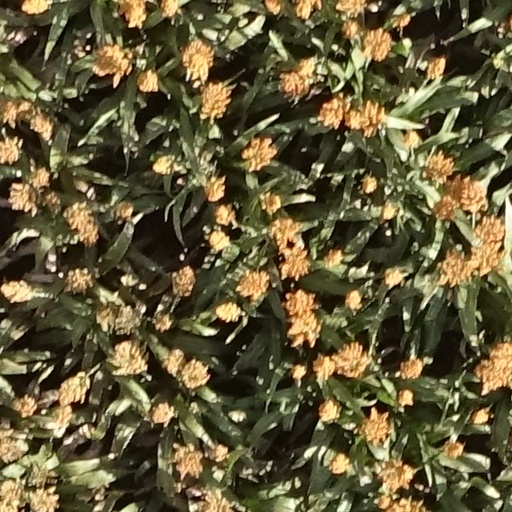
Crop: sorghum